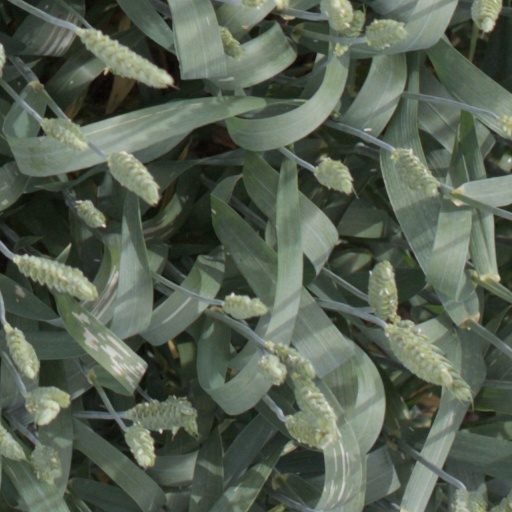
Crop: wheat